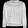
Label: Pullover